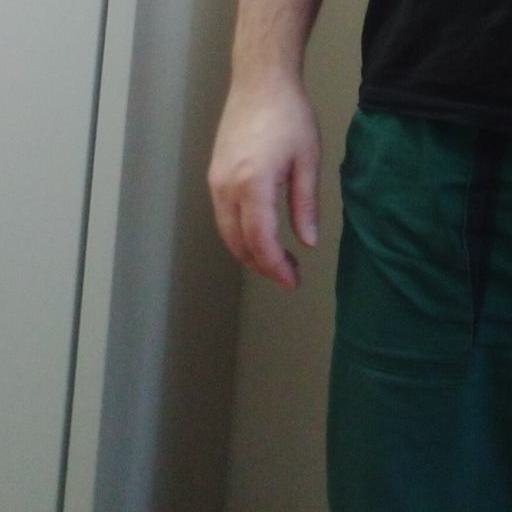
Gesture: no_gesture